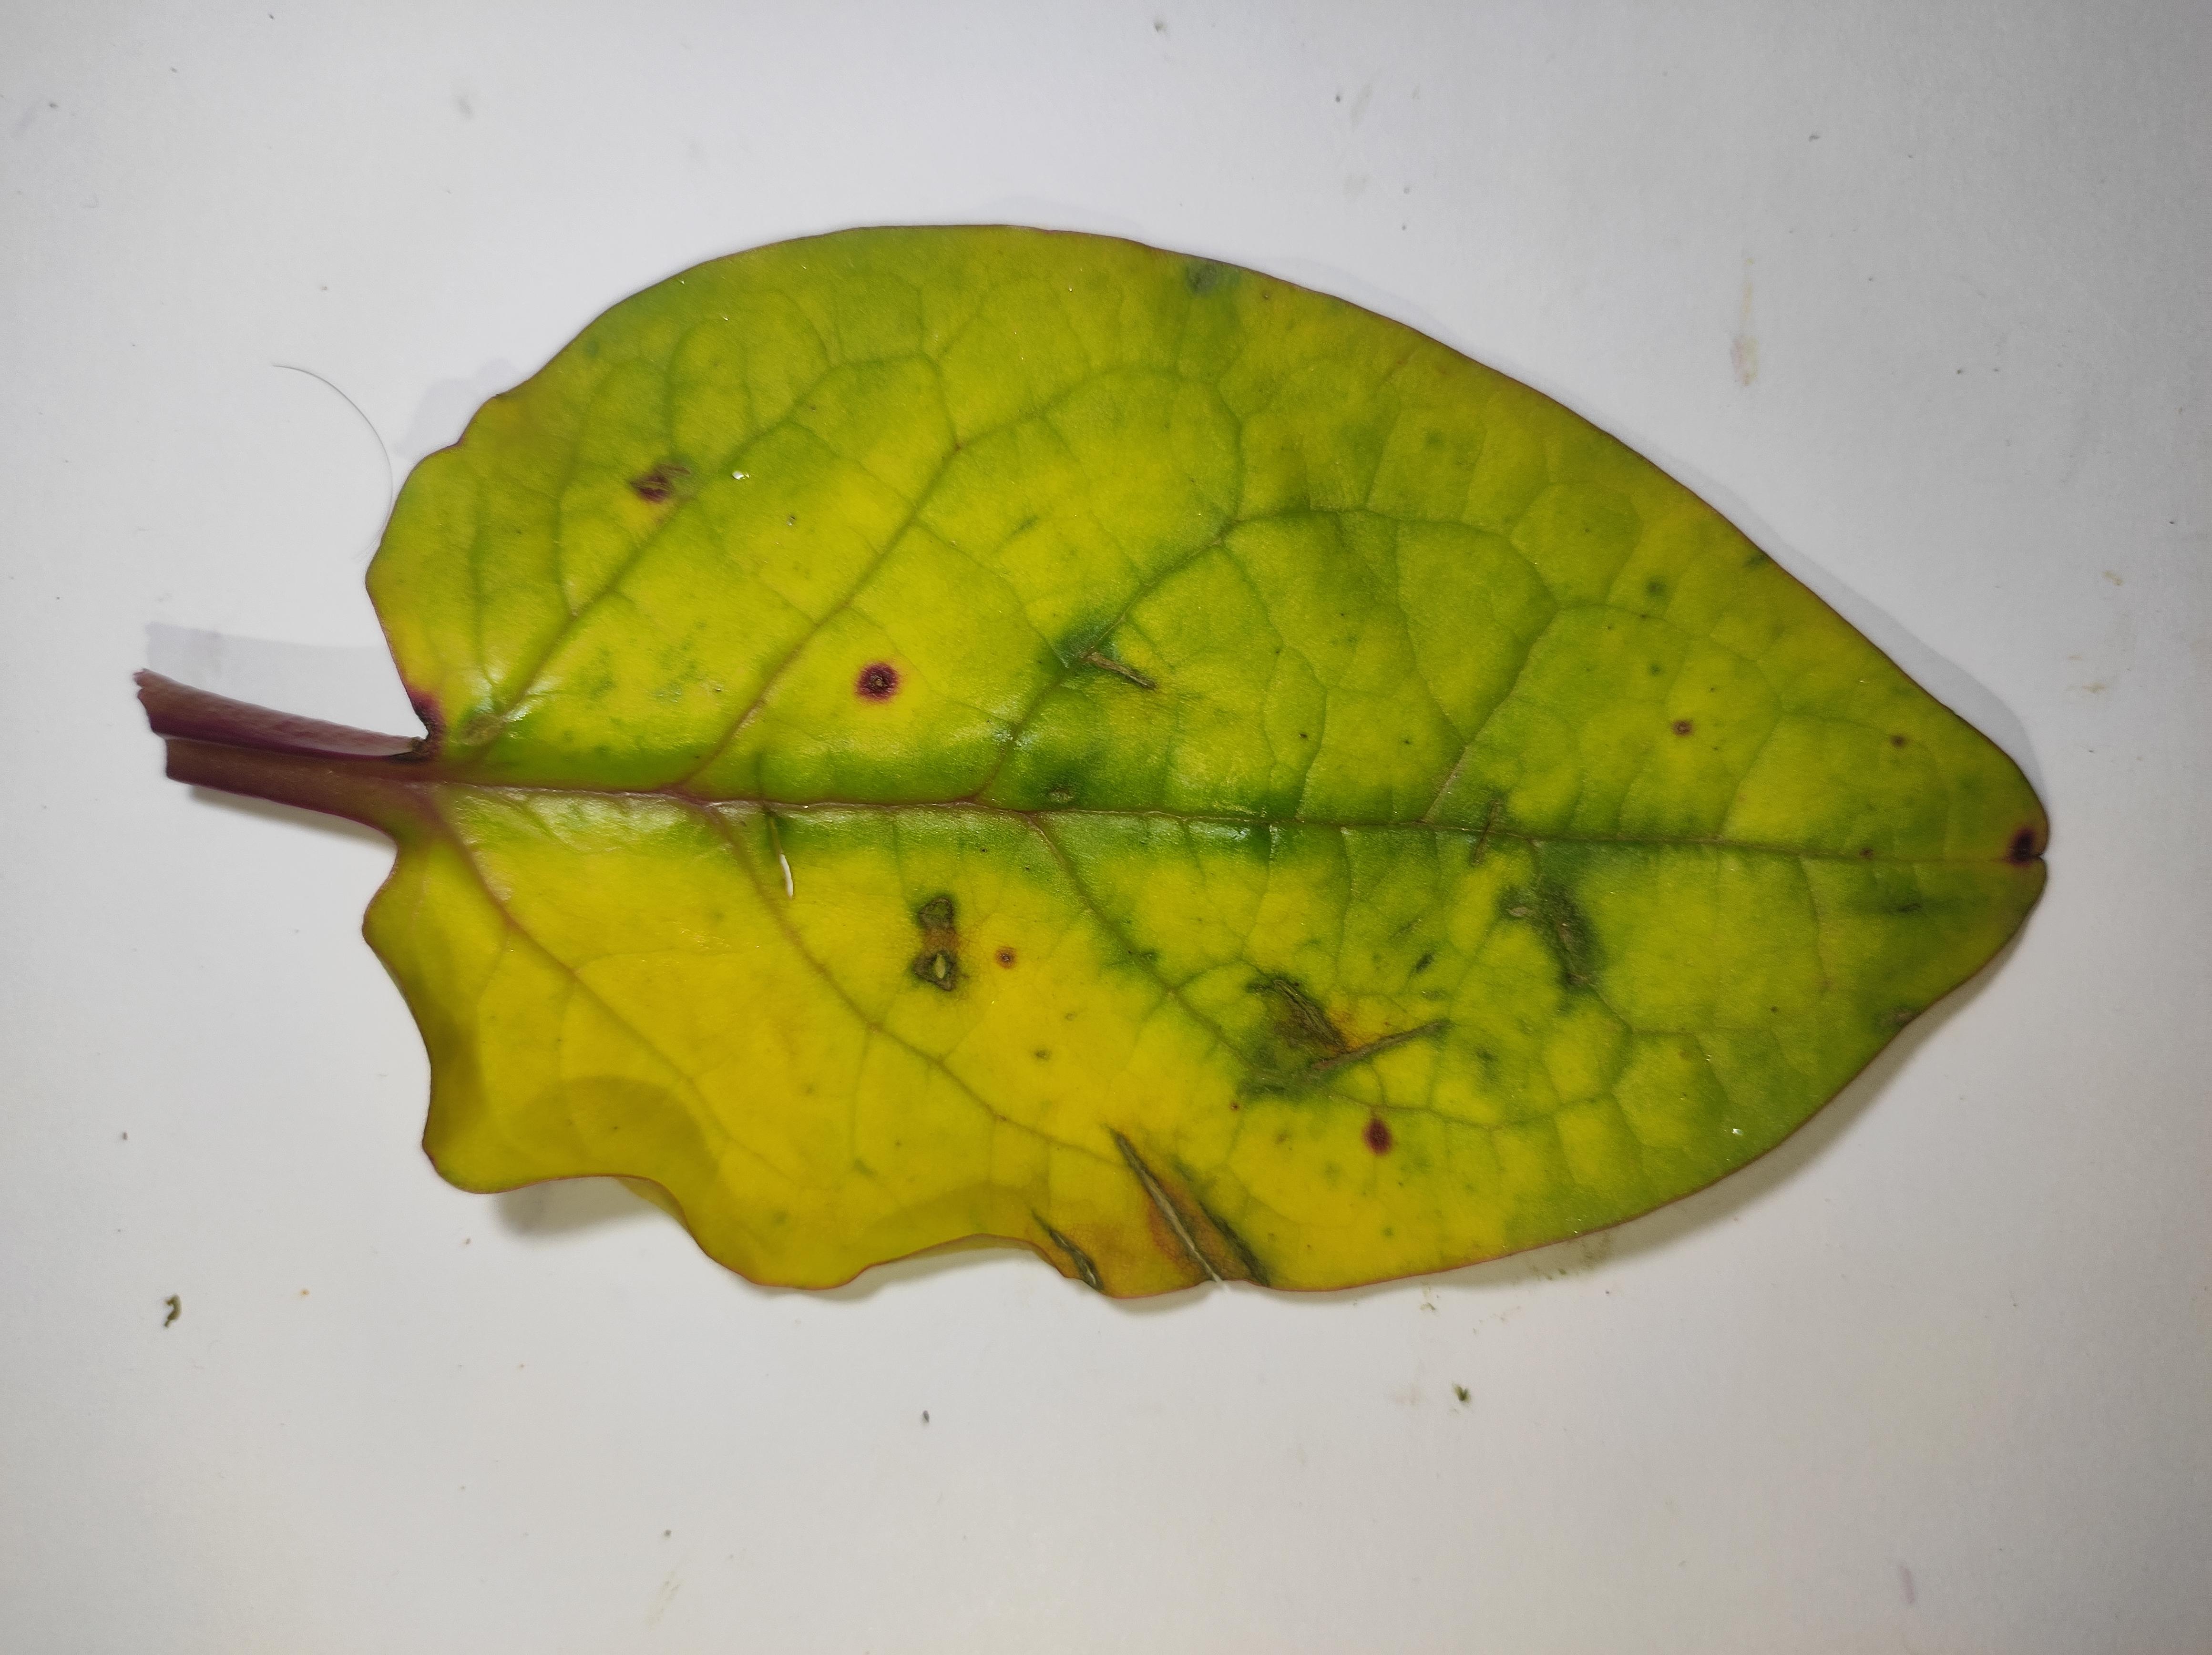
Label: straw_mite